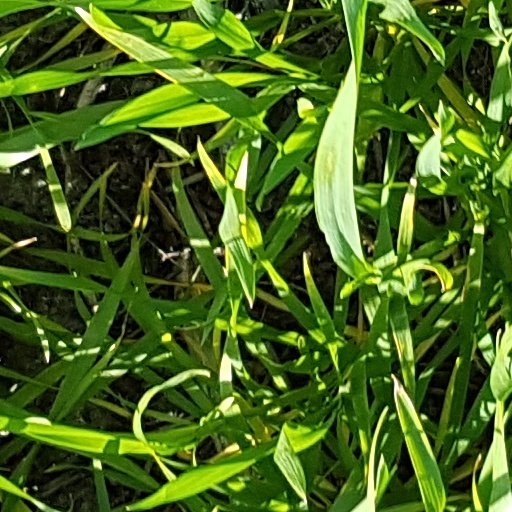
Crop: wheat